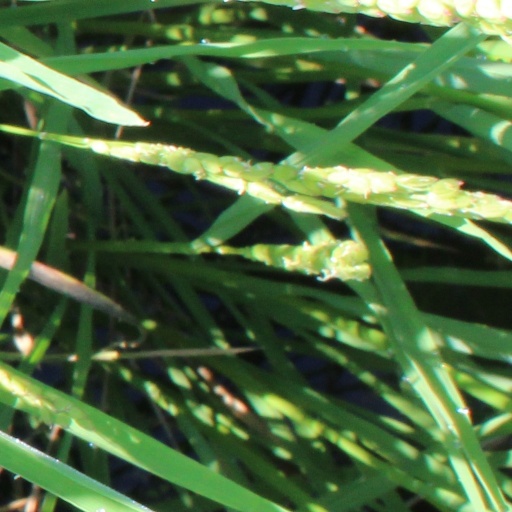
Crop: rice